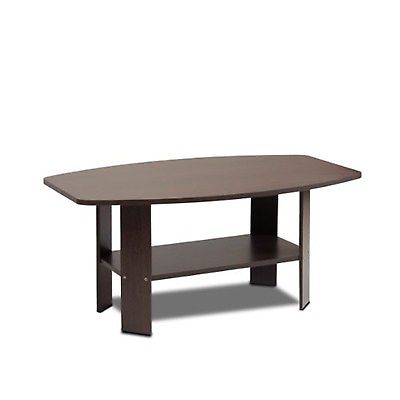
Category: table